Anti-Magic Academy: The 35th Test Platoon

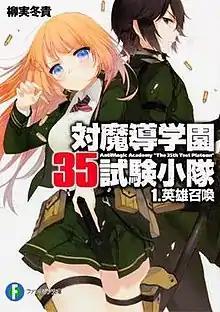
First light novel volume cover featuring the characters Ōka Ōtori (left) and Takeru Kusanagi (right)

is a Japanese light novel series written by Tōki Yanagimi and illustrated by Kippu. Fujimi Shobo have published eleven volumes since May 2012 under their Fujimi Fantasia Bunko imprint. A manga adaptation with art by Sutarō Hanao was serialized in Fujimi Shobo's "shōnen" manga magazine "Monthly Dragon Age" between 2012 and 2014, and was collected in three "tankōbon" volumes. A second manga adaptation by Yohei Yasumura began serialization in Media Factory's "seinen" manga magazine "Monthly Comic Alive" from January 2015 and Seven Seas Entertainment published the manga in English. A 12-episode anime television series adaptation by Silver Link aired between October and December 2015.